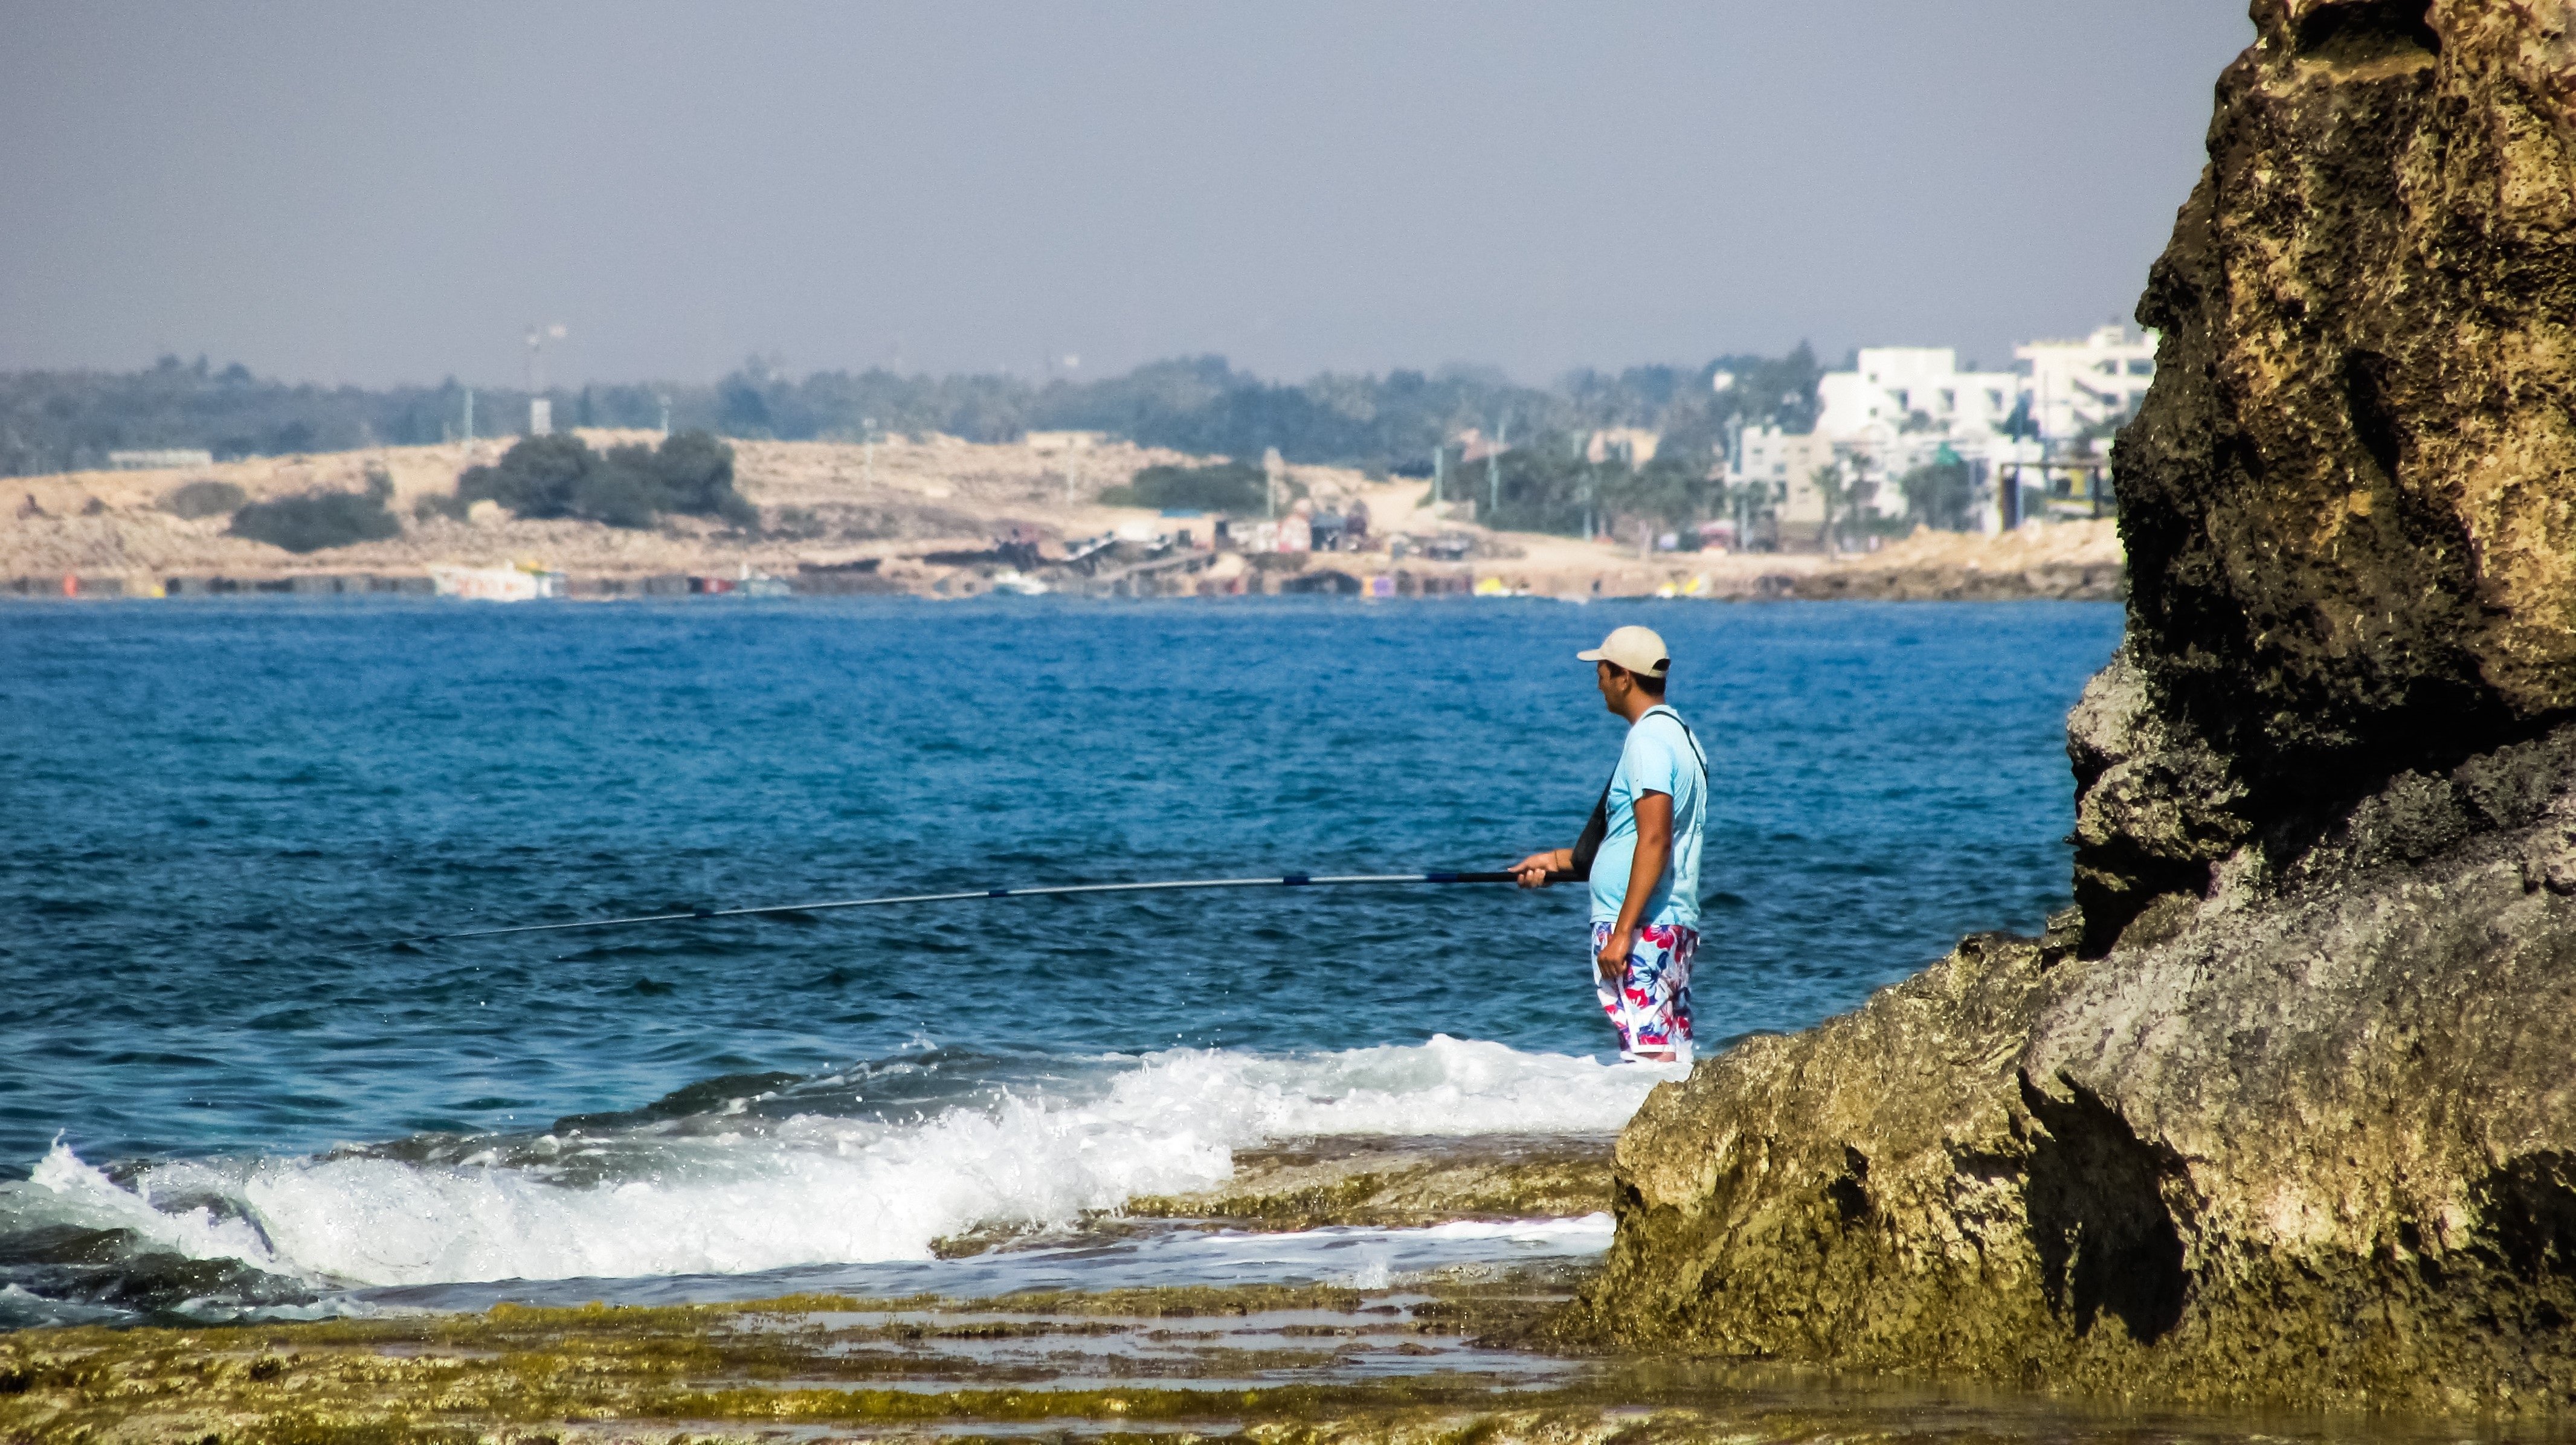
beach, sea, coast, ocean, sport, shore, wave, summer, vacation, recreation, cliff, fishing, fisherman, bay, leisure, body of water, activity, relaxation, hobby, wind wave